Answer in natural language. Is tall lamp with spheres and fabric shade (marked A) to the right of armchair (marked B)? Choose between the following options: no or yes
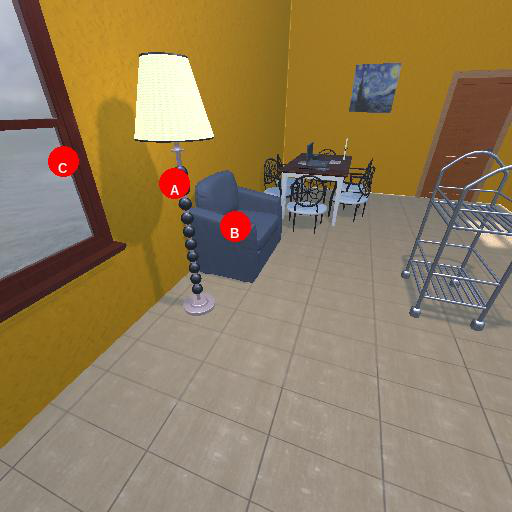
<answer>no</answer>